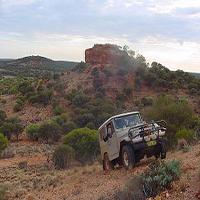
Weather: cloudy or overcast